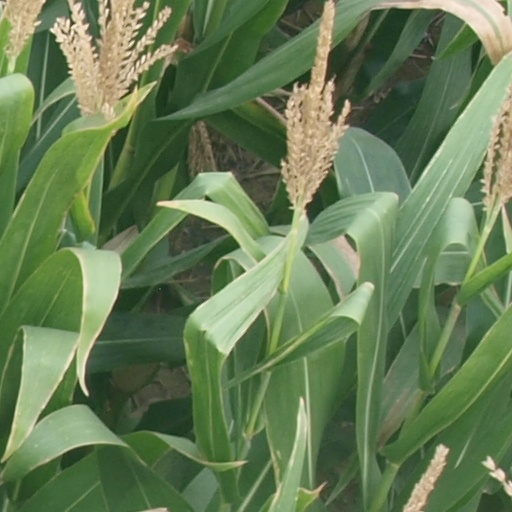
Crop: maize; corn